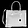
Label: Bag